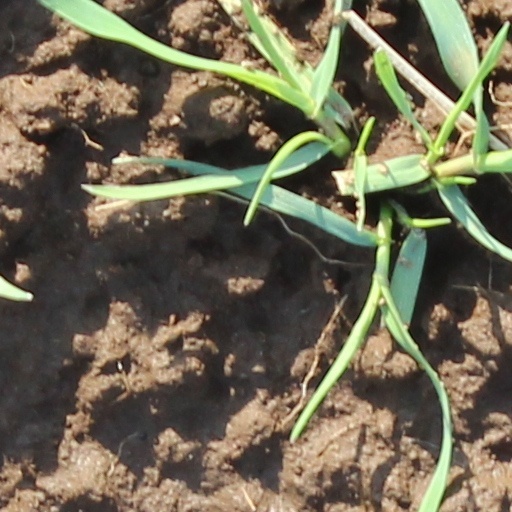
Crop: wheat